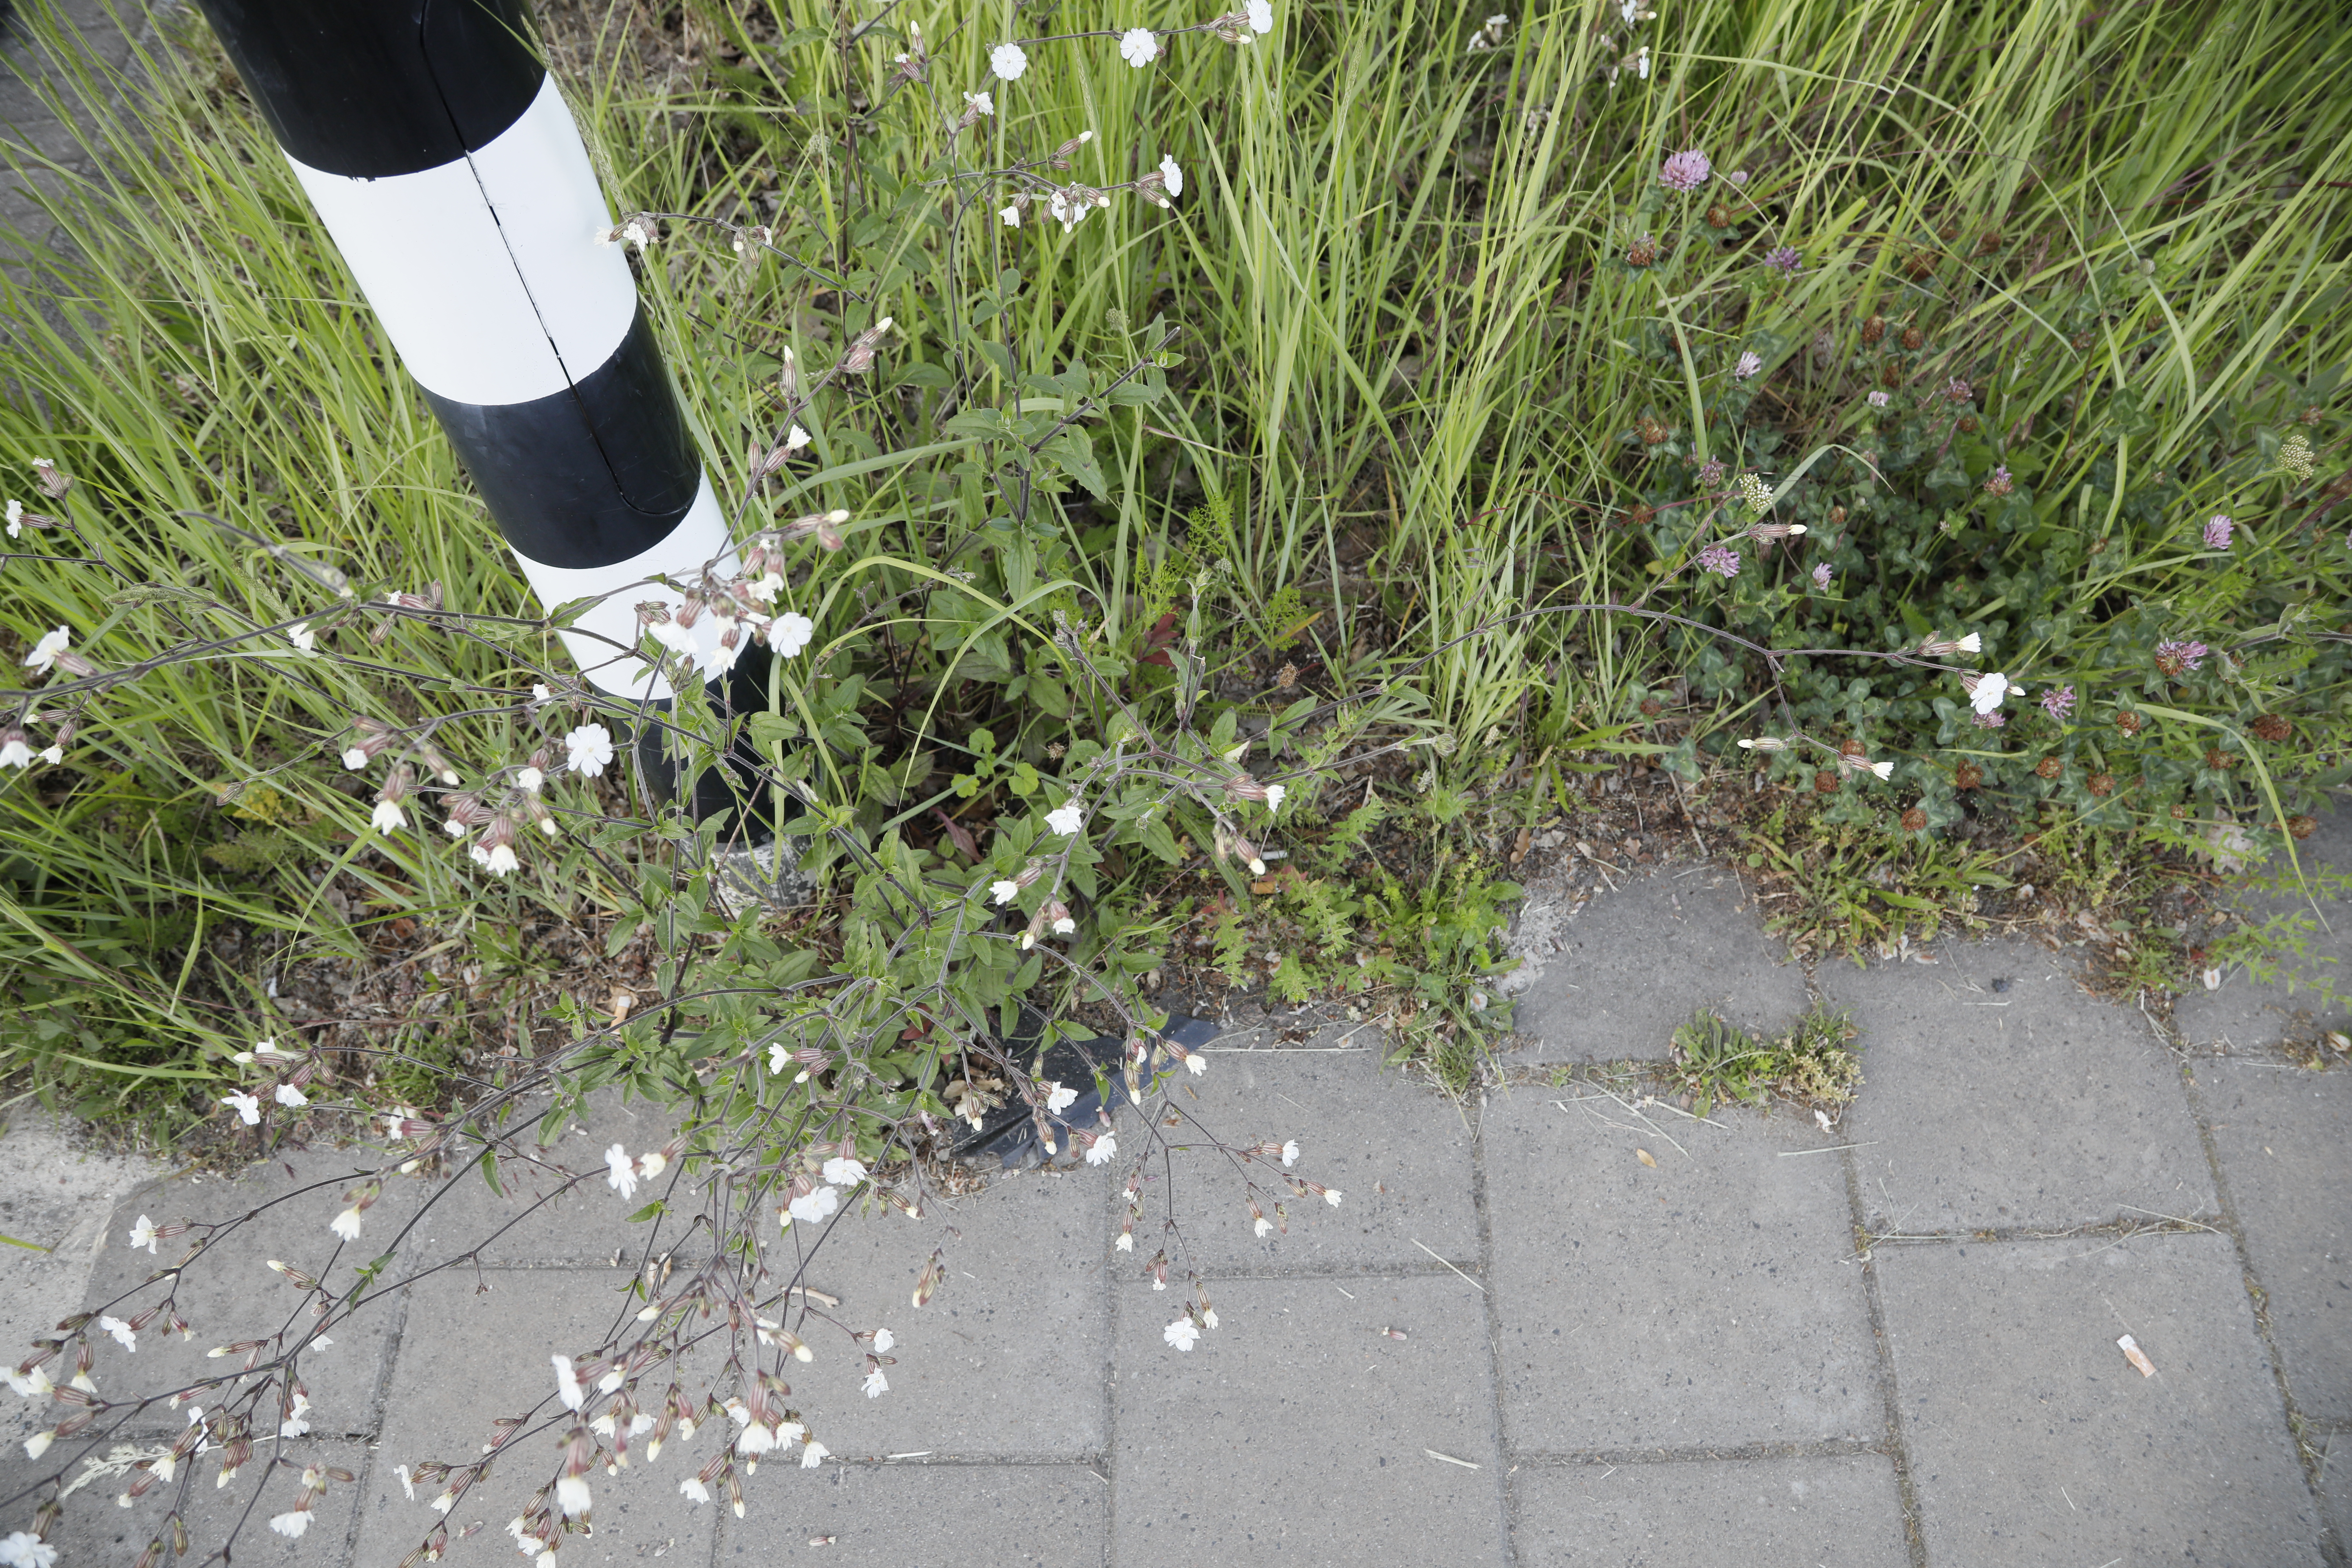
Plant species: Silene latifolia, Trifolium pratense, Vicia cracca